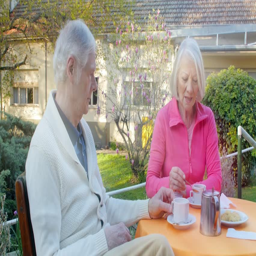
elder couple having breakfast on a beautiful garden .